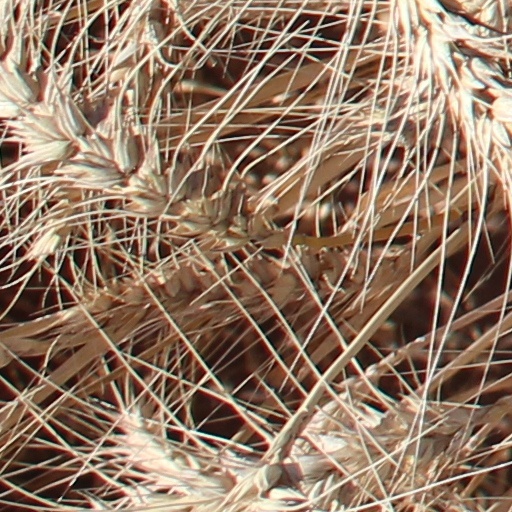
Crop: wheat